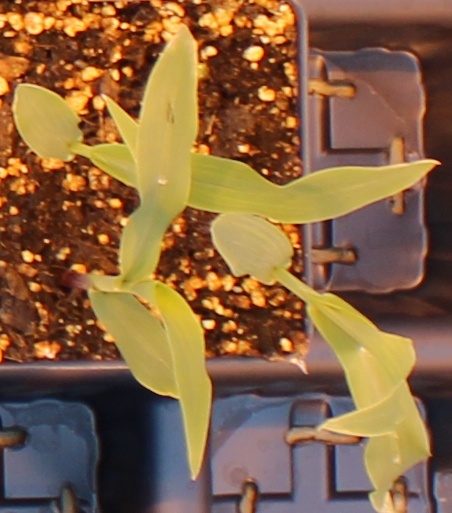
Label: Corn